Burns Paiute Tribe

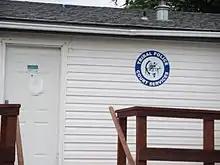
Tribal police

The Constitution and Bylaws of the Burns Paiute Colony was adopted on May 16, 1968. The Constitution and Bylaws created the General Council, a body consisting of all qualified voters (i.e., tribal members 18 years of age or older who live on the reservation or are absentee voters). The General Council meets twice a year for deliberation and voting on matters of importance.